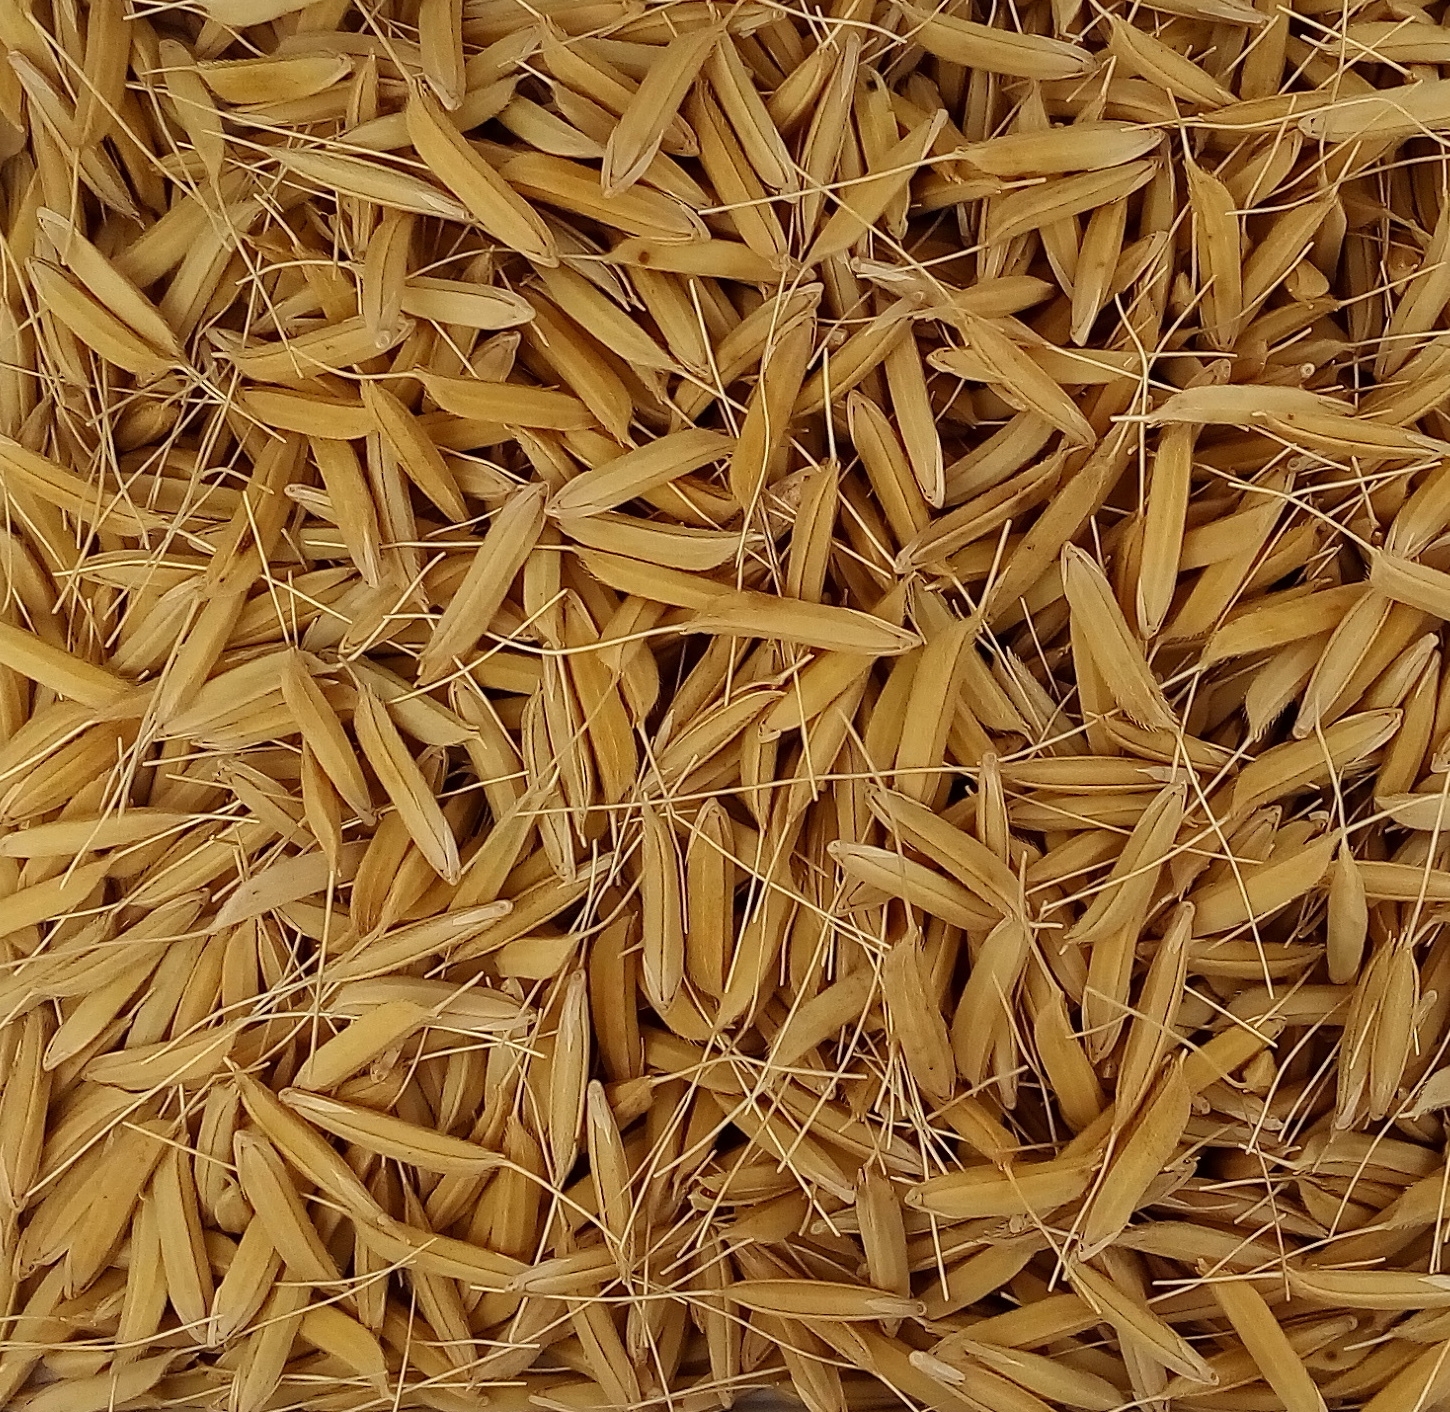
Rice seed variety: 1637